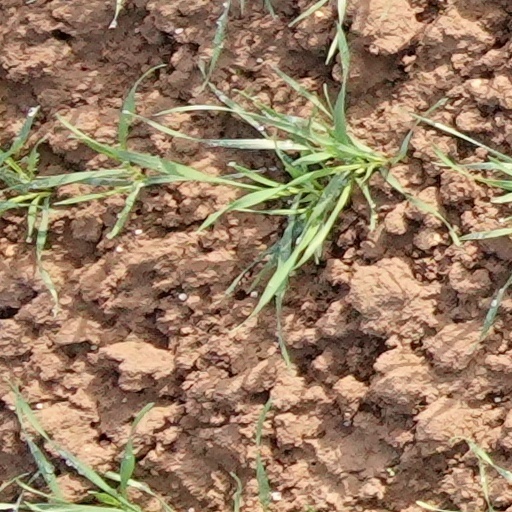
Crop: wheat